Nagatanino Station

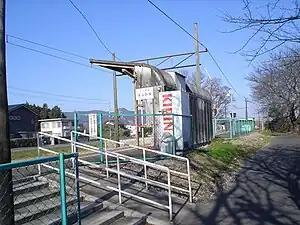
Nagatanino Station, December 2008

is a passenger railway station in located in the city of Higashiōmi, Shiga Prefecture, Japan, operated by the private railway operator Ohmi Railway.